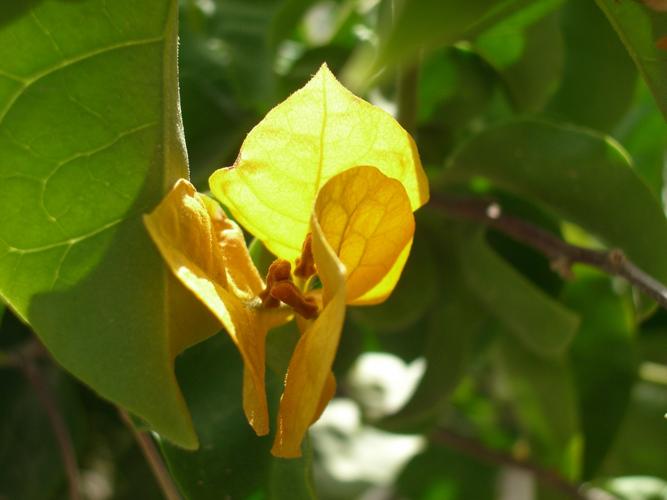
Label: bougainvillea